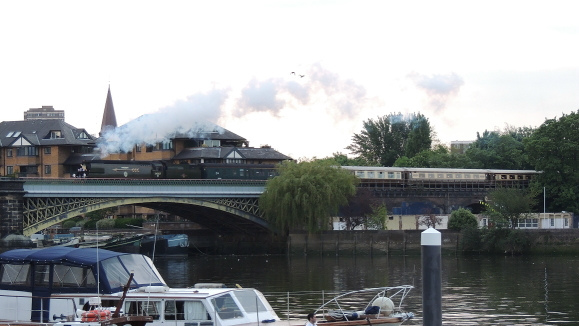
A train billowing smoke as it crosses a river by bridge.

A train driving across a bridge thats over water.

a boat sits docked on some water